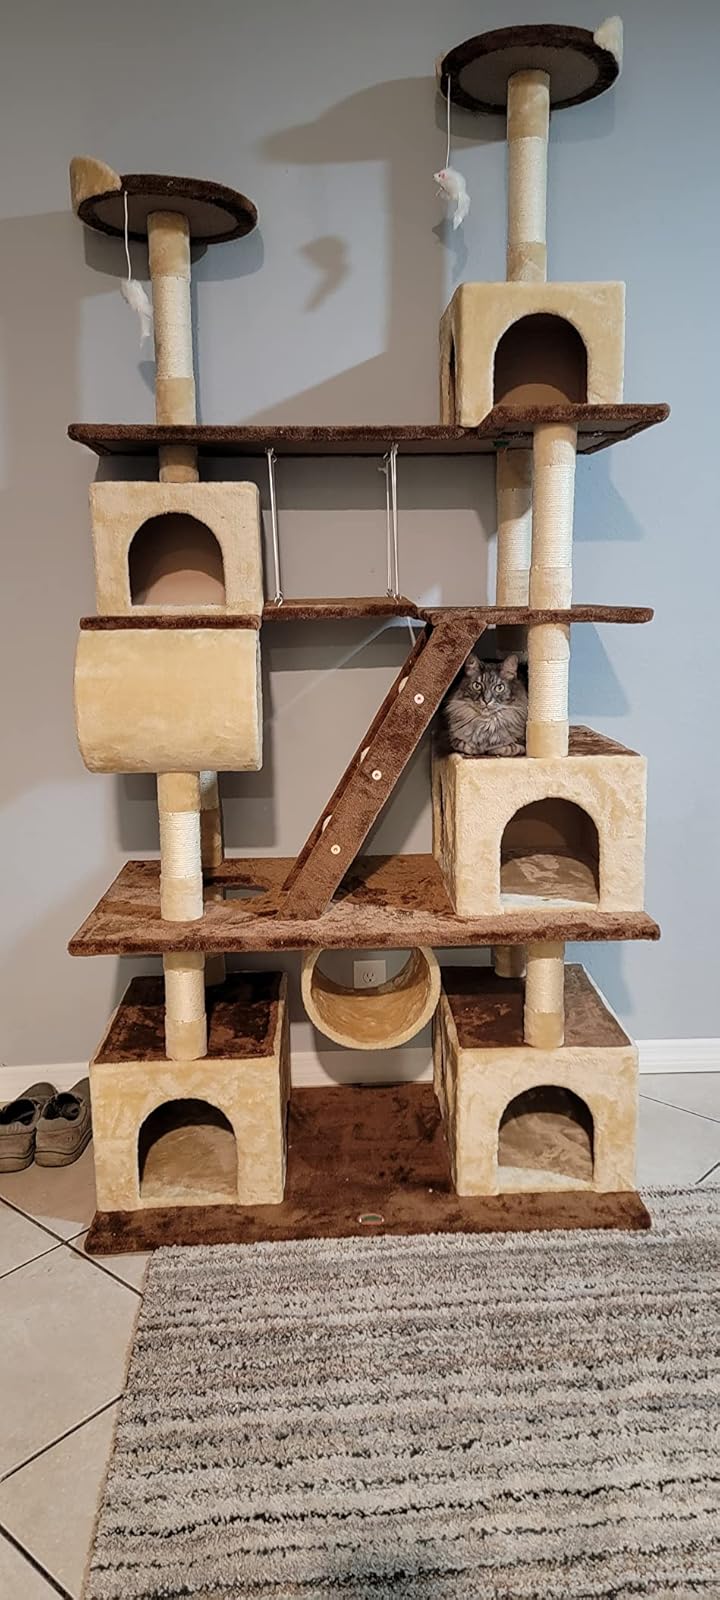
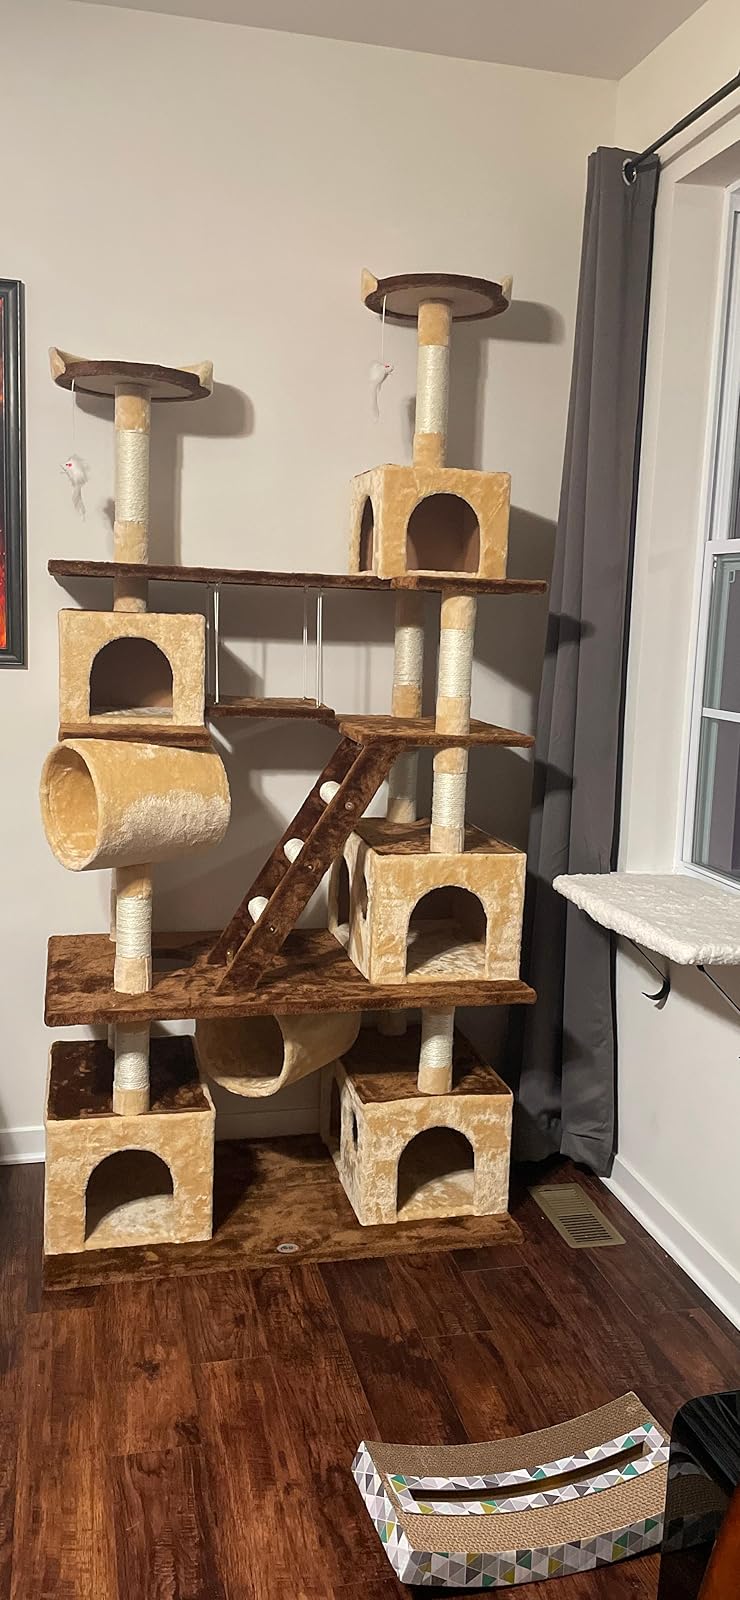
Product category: items_cat tree
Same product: yes